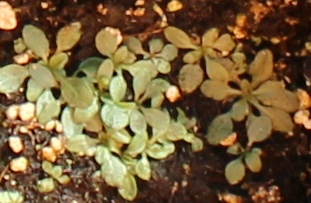
Label: Horseweed